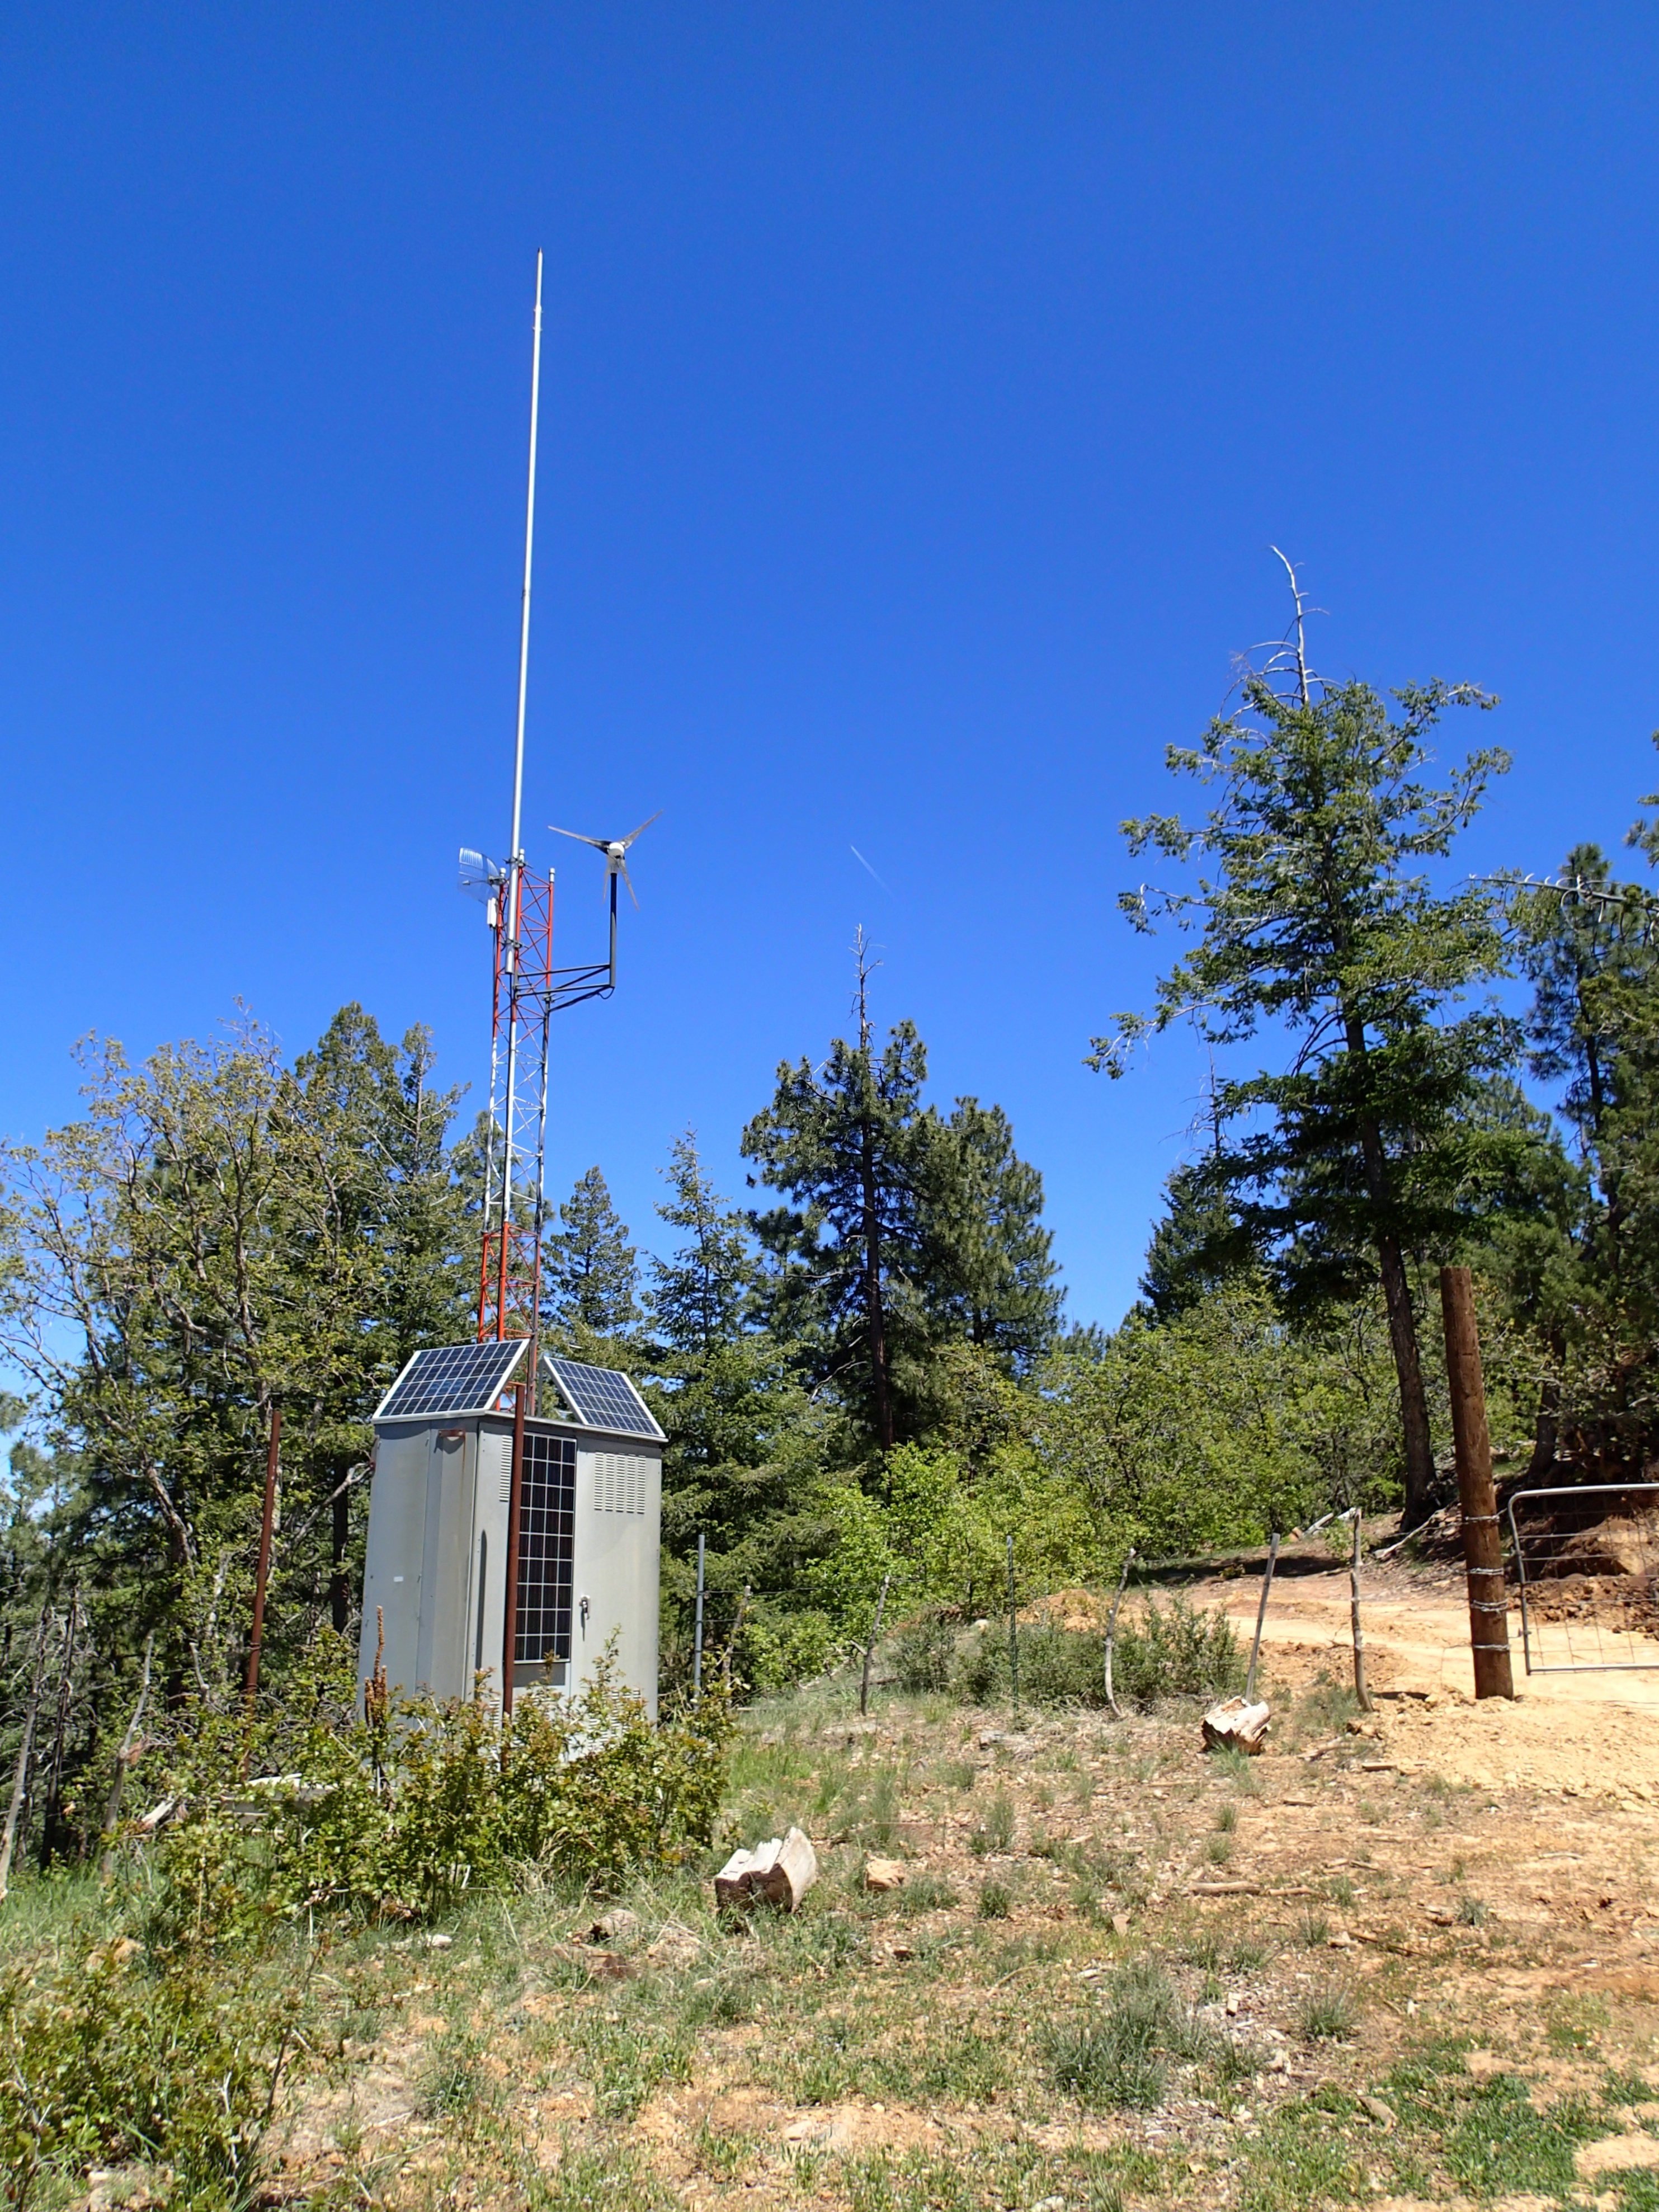
windmill, wind, tower, mast, rural area